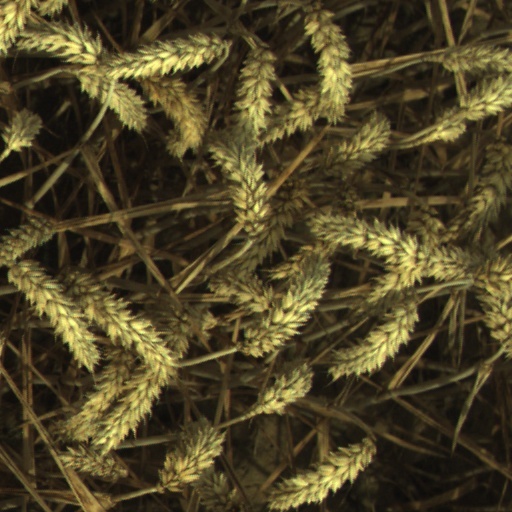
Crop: wheat